Stauropolis (diocese)

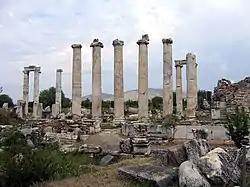
Ruins at Stauropolis

Surviving "acta" record that between 1356 and 1368 it was without a metropolitan, but was under the administration of the metropolitan of Bizye. In 1369 metropolitan reappears as the recipient of the churches of Miletus and Antioch on the Maeander, and another is mentioned in 1399. Isaias of Stauropolis attended the Council of Florence (1439) and fled to avoid signing the decree of union.